Snow socks

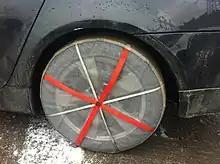
Snow sock

Snow socks are sold in pairs and come in sizes that are specific to a range of tire codes. Snow sock sizes are available for different motor vehicle classes, but most snow sock brands focus on cars and pickup trucks rather than semi-trailer trucks or larger vehicles. Since the largest variation of snow socks is in the market for cars and pickup trucks, wide or low-profile tires are often covered. Buses, semi-trailer trucks or larger vehicles require snow sock models that can support the heavier axle load and larger wheel dimensions. Some brands also offer snow socks for specialized vehicles such as forklifts or airport ground support equipment (e.g. pushback tugs or loaders).